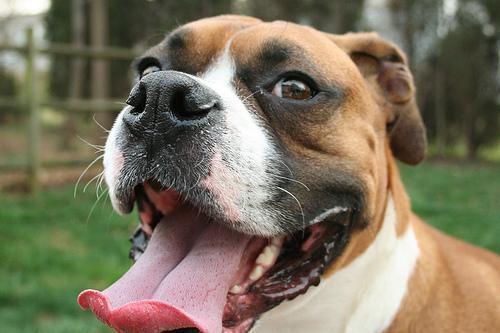
boxer